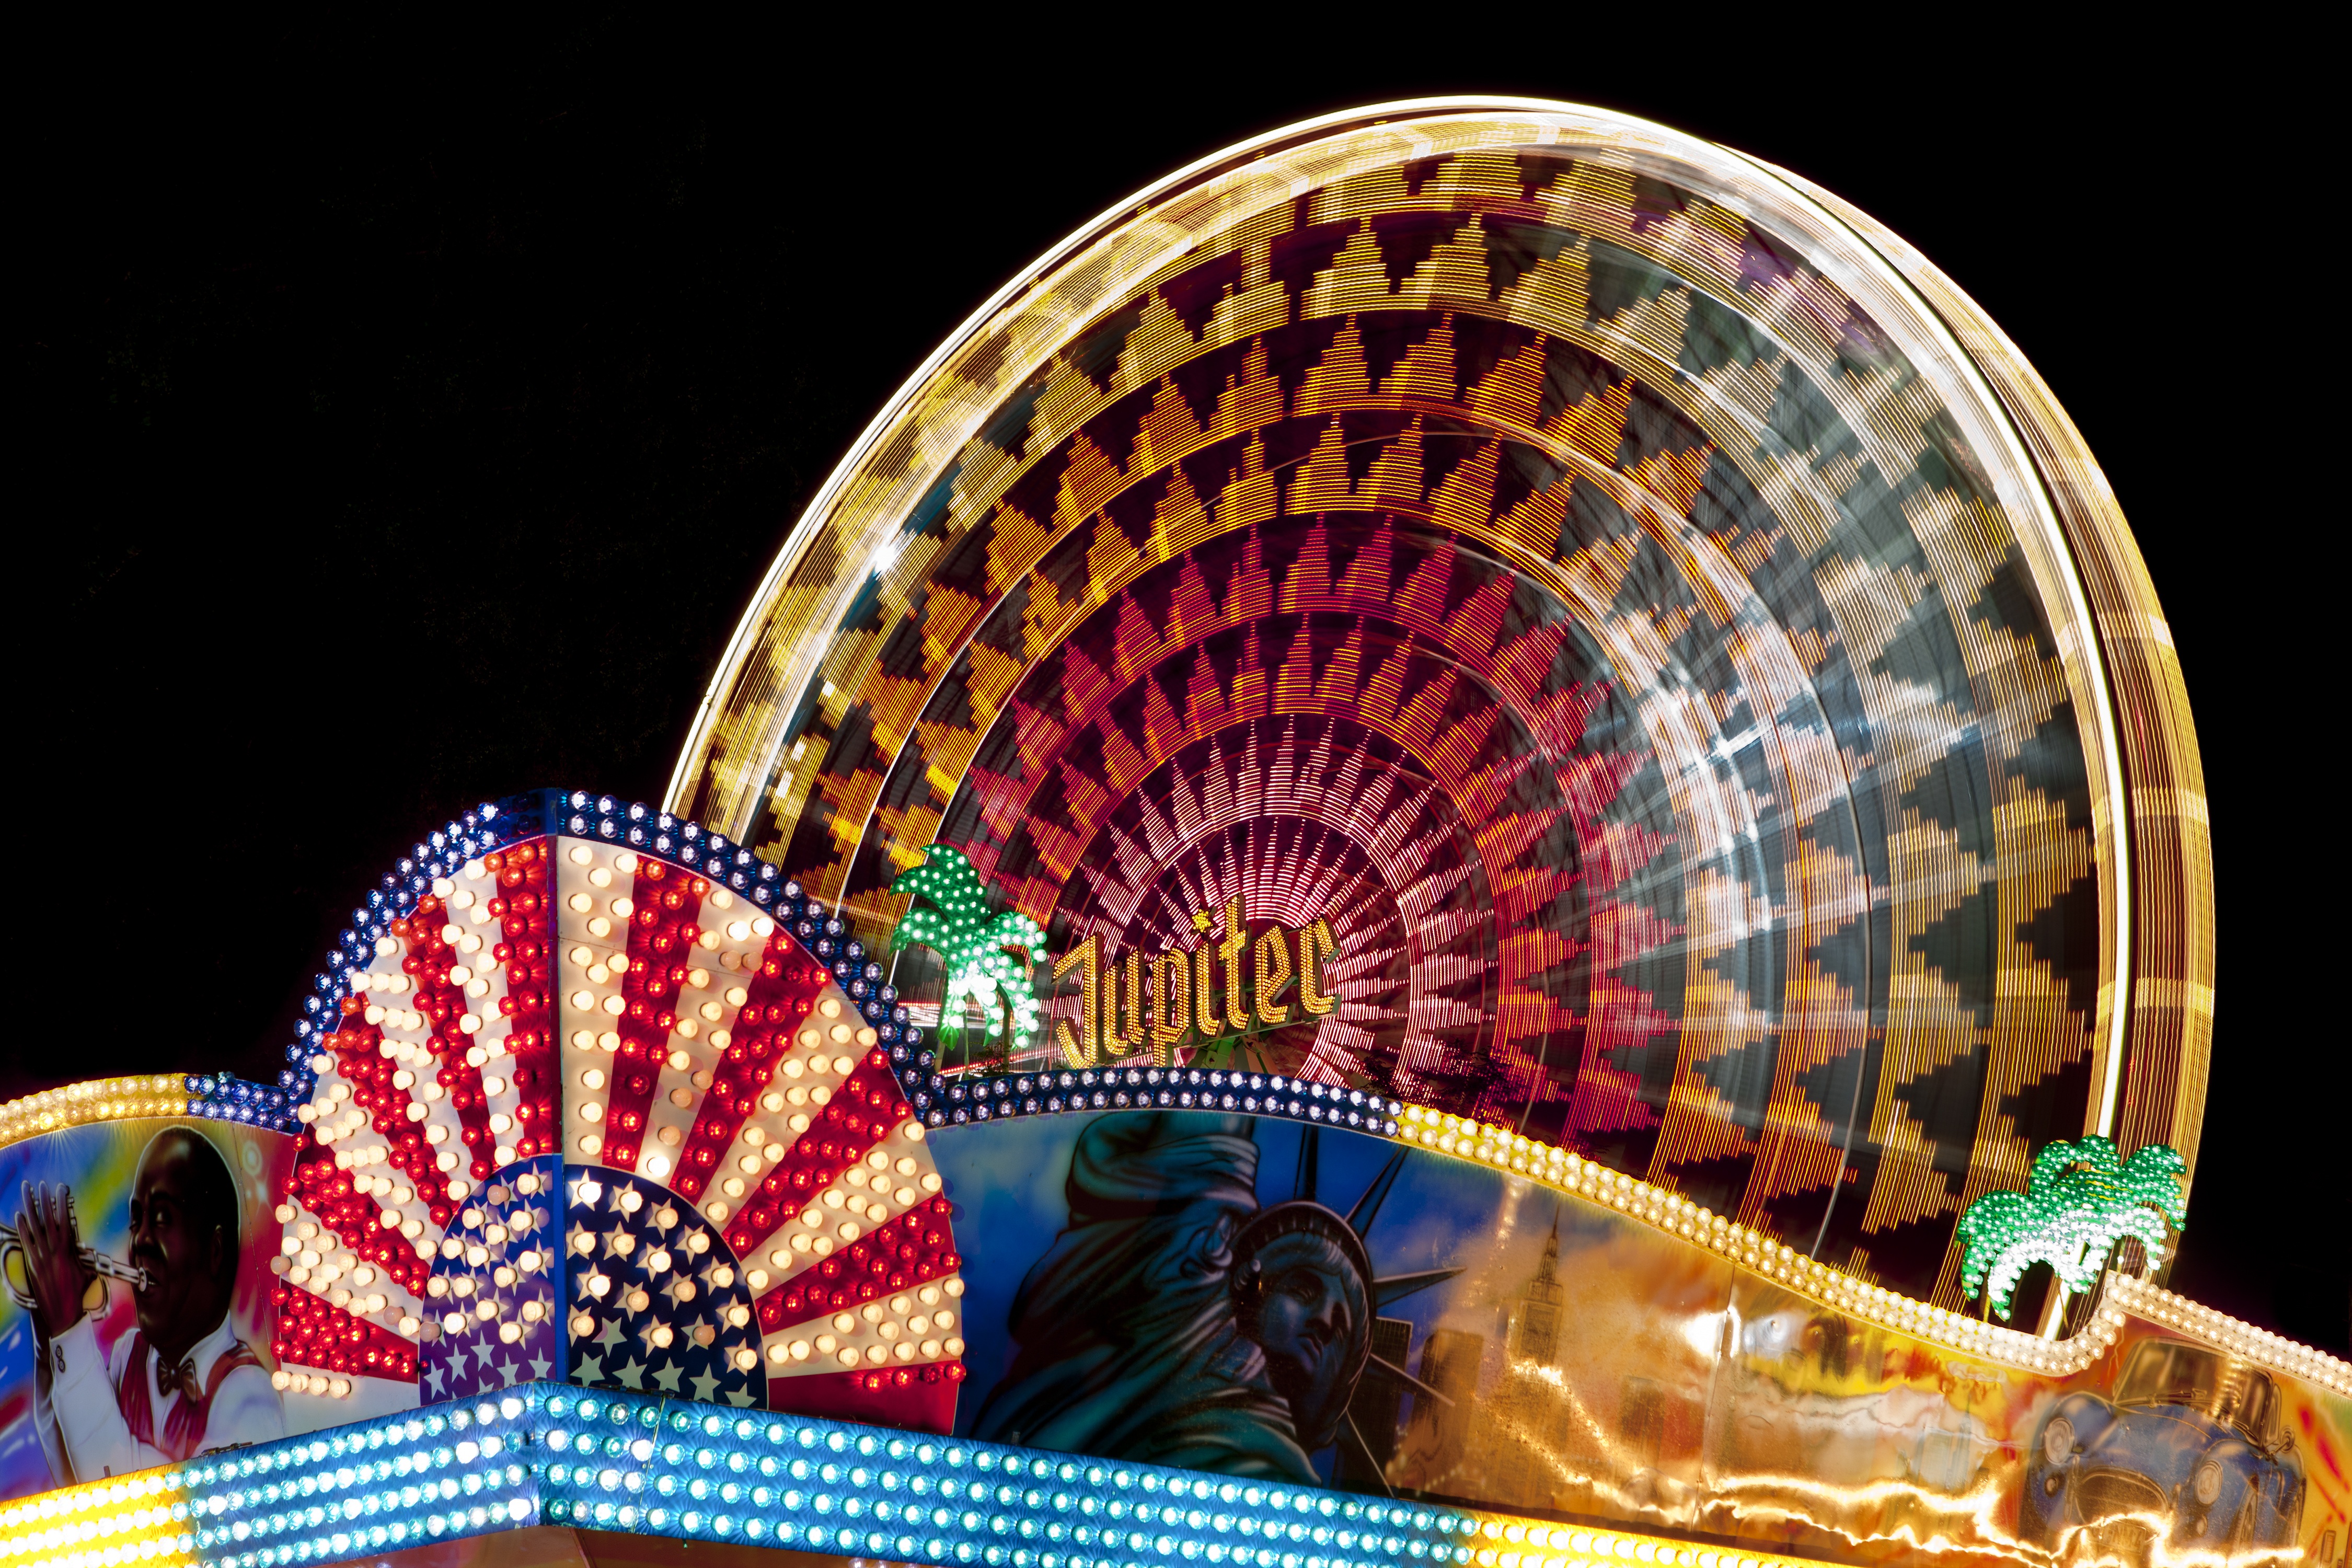
night, recreation, ferris wheel, carnival, amusement park, color, park, colorful, speed, movement, leisure, theme park, fairground, festival, lights, fun, bright, circles, tourist attraction, rides, funfair, fair, entertainment, pleasure, neon lights, amusement ride, outdoor recreation